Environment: real
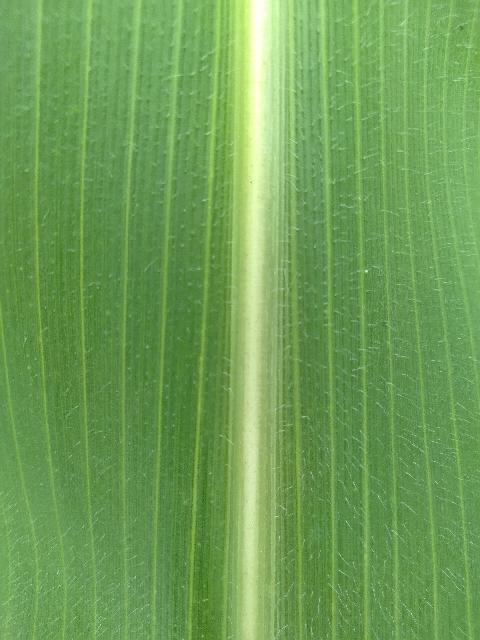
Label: healthy